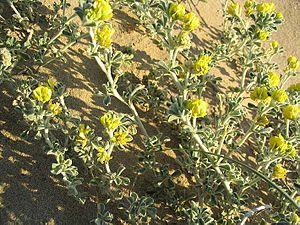
La Luzerne marine ou Luzerne maritime est une plante appartenant au genre Medicago et à la famille des Fabacées. Elle pousse sur les sables du littoral, et se reconnaît aisément à ses tiges rampantes, ses petites fleurs jaunes et surtout son abondante pilosité blanche.